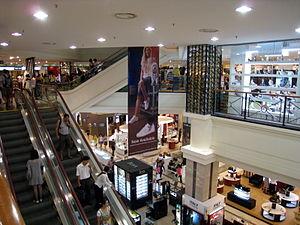
Le Diamond Plaza est un centre commercial du 1er arrondissement d'Hô-Chi-Minh-Ville au Viêt Nam.